Chinese herbology

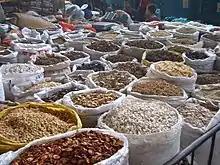
Dried herbs and plant portions for Chinese herbology at a Xi'an market

Chinese herbology is the theory of traditional Chinese herbal therapy, which accounts for the majority of treatments in traditional Chinese medicine (TCM). A "Nature" editorial described TCM as "fraught with pseudoscience", and said that the most obvious reason why it has not delivered many cures is that the majority of its treatments have no logical mechanism of action.